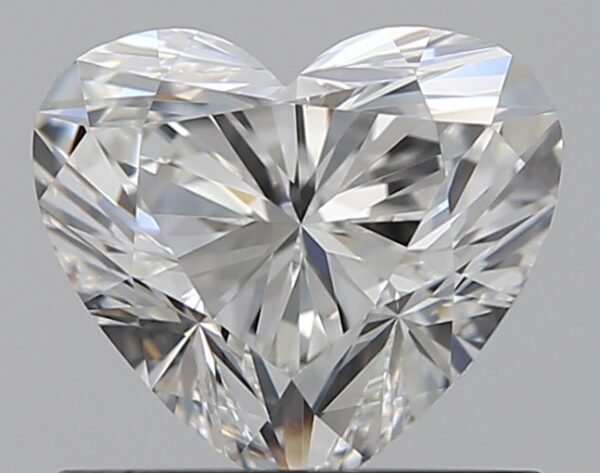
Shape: heart
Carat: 0.81
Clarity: VS2
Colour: G
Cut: EX
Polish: EX
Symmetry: EX
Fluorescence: N
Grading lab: GIA
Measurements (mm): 5.67 x 6.37 x 3.82